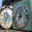
Label: clock